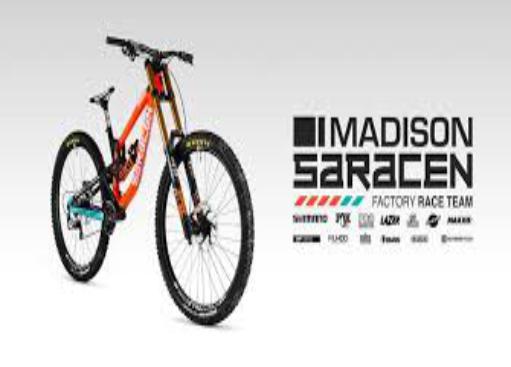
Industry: Transportation